Civilization VI

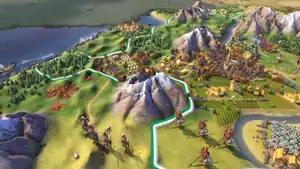
City improvements such as military installations are now built in separate tiles from the main city tile in "Civilization VI". The game also uses an old-fashioned drawn map to illustrate tiles that are in the fog of war or have not been explored.

"Civilization VI" builds upon the general gameplay of "Civilization V", including continuing the use of the hex-based grid introduced in "Civilization V". New to "Civilization VI" is the idea of "city unstacking": some improvements to cities must be placed in the hexes in the bounds of the city but not within the city center itself, whereas in previous games, all improvements were considered stacked on the same map hex or square that the city was located in. The player must assign specific hexes as "districts" in the city, which have certain limitations but grant bonuses for improvements placed in that district.